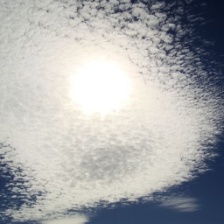
Cloud type: Cirrocumulus